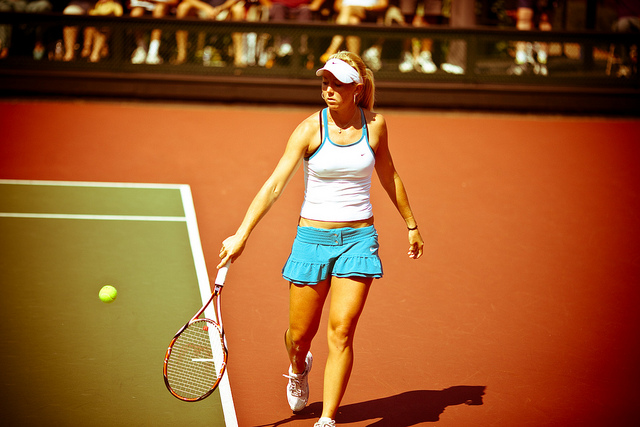
vận động viên tennis nữ đang cầm vợt thi đấu trên sân